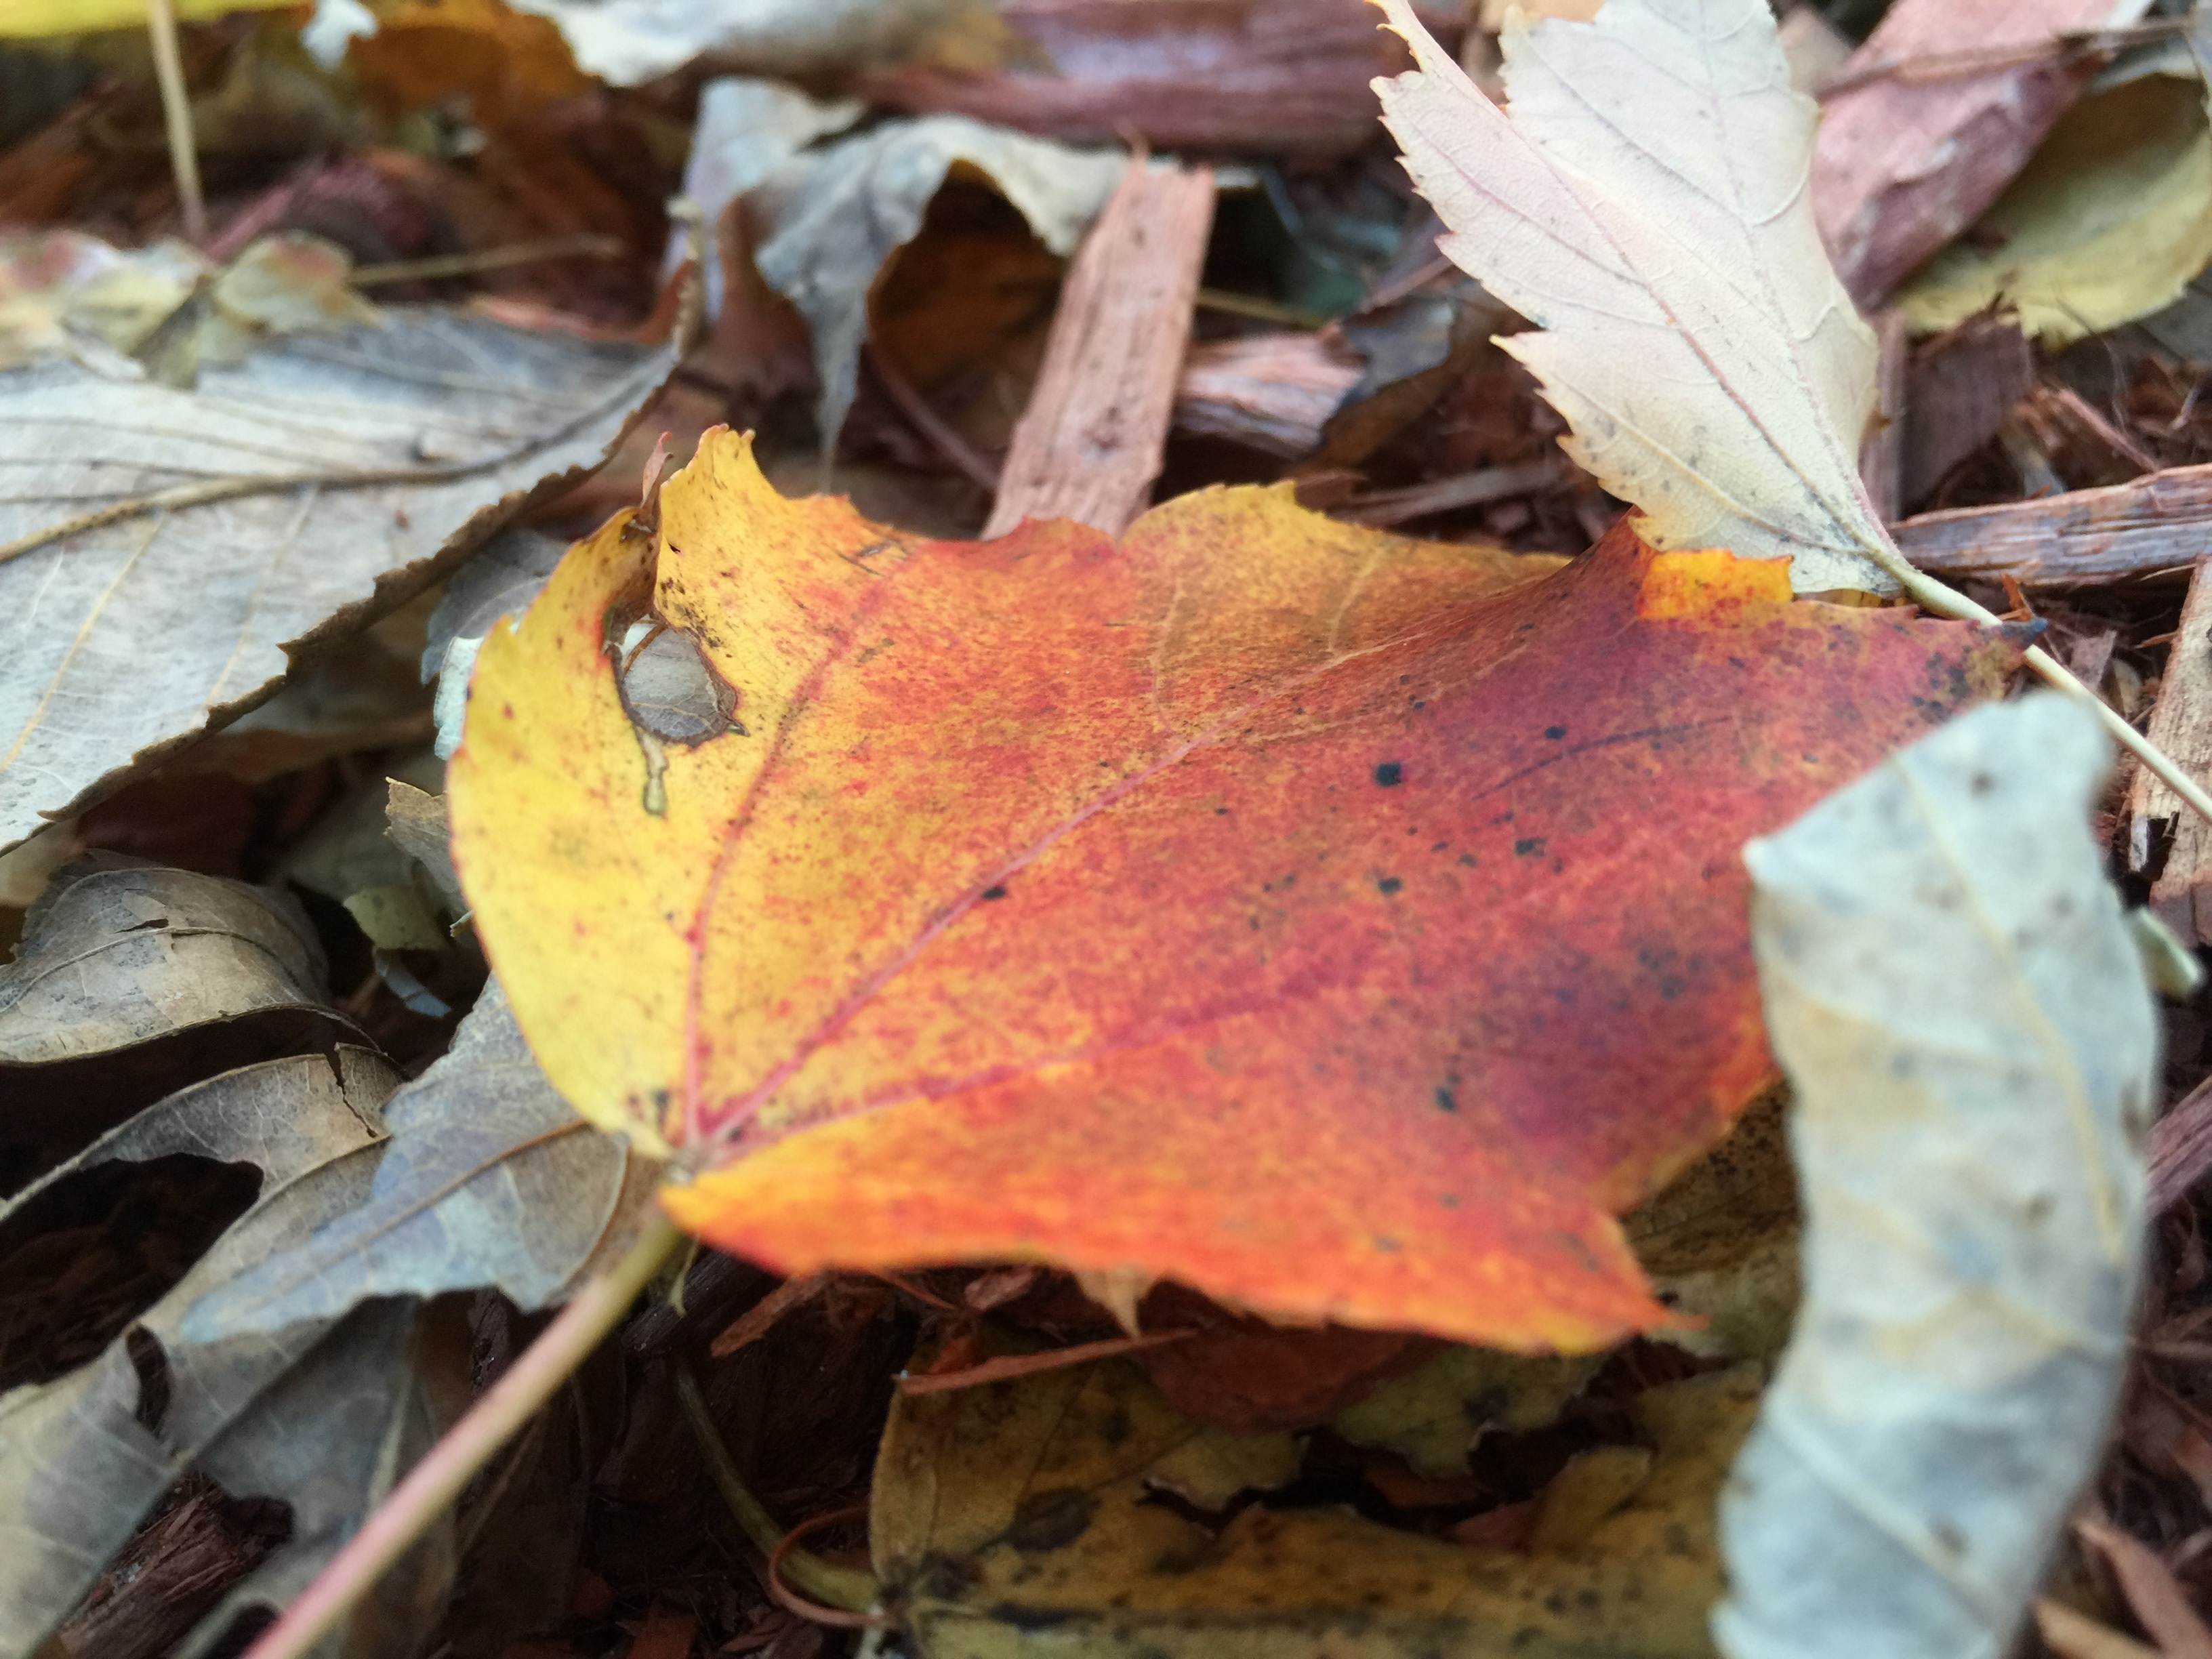
tree, plant, leaf, flower, autumn, soil, botany, flora, season, fauna, maple leaf, macro photography, land plant